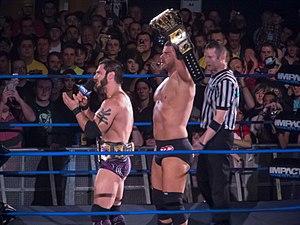
Daniel Healy Solwold, Jr., plus connu sous le nom d'Austin Aries, est un catcheur américain né le 15 avril 1978 à Milwaukee.